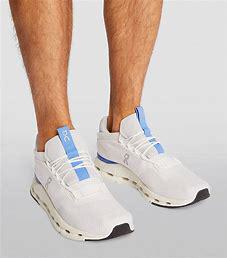
Brand: ON
Model: Cloudnova